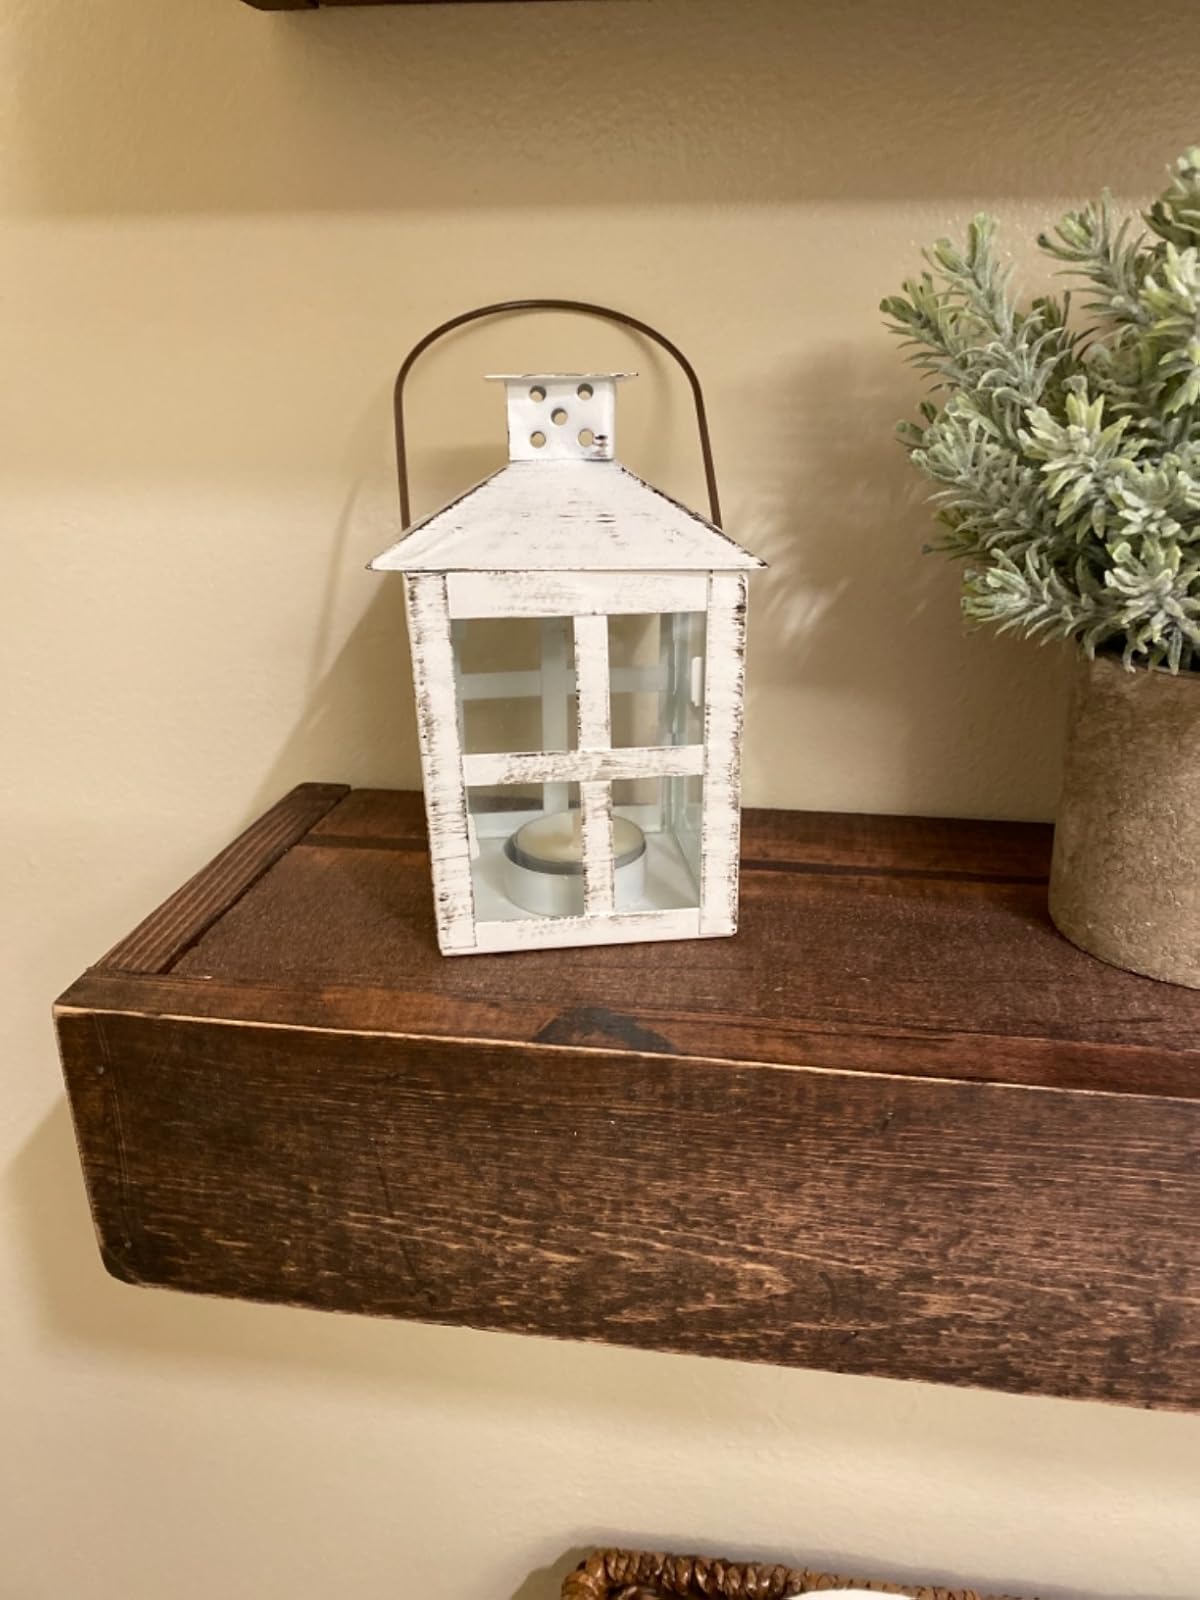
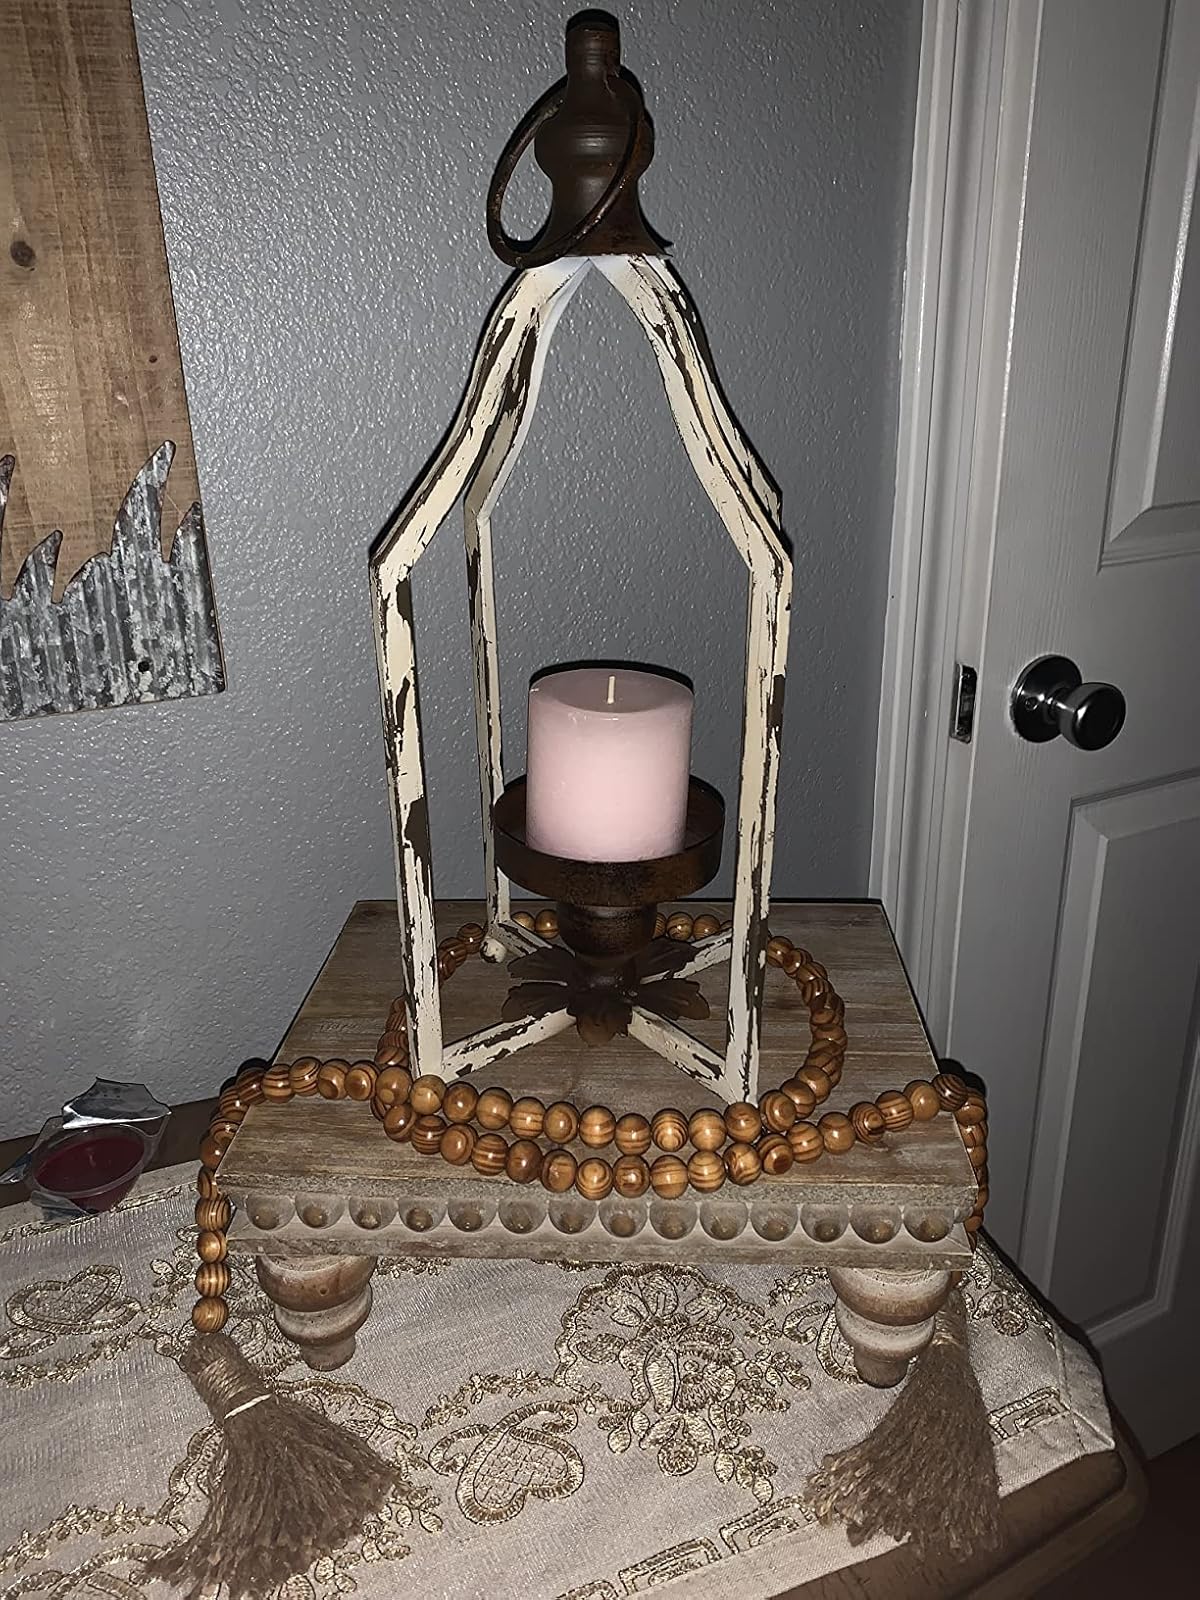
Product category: lantern
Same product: no